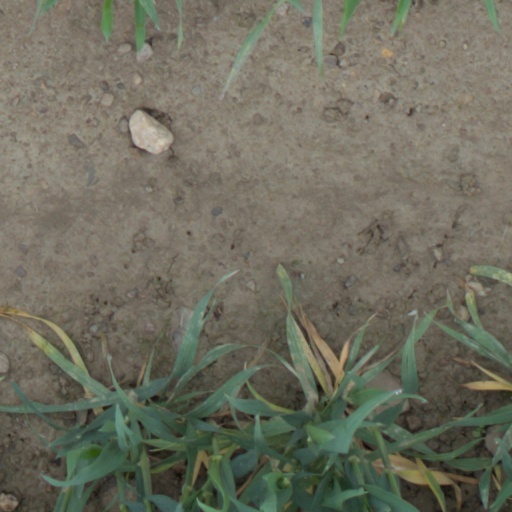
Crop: wheat